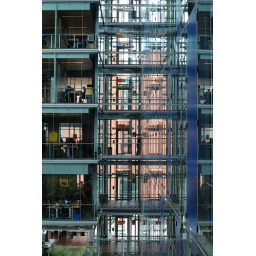
The inside of the Inholland building, created by Eric van Egeraath reflexes the outside by structure, glass and color. Fantastic!